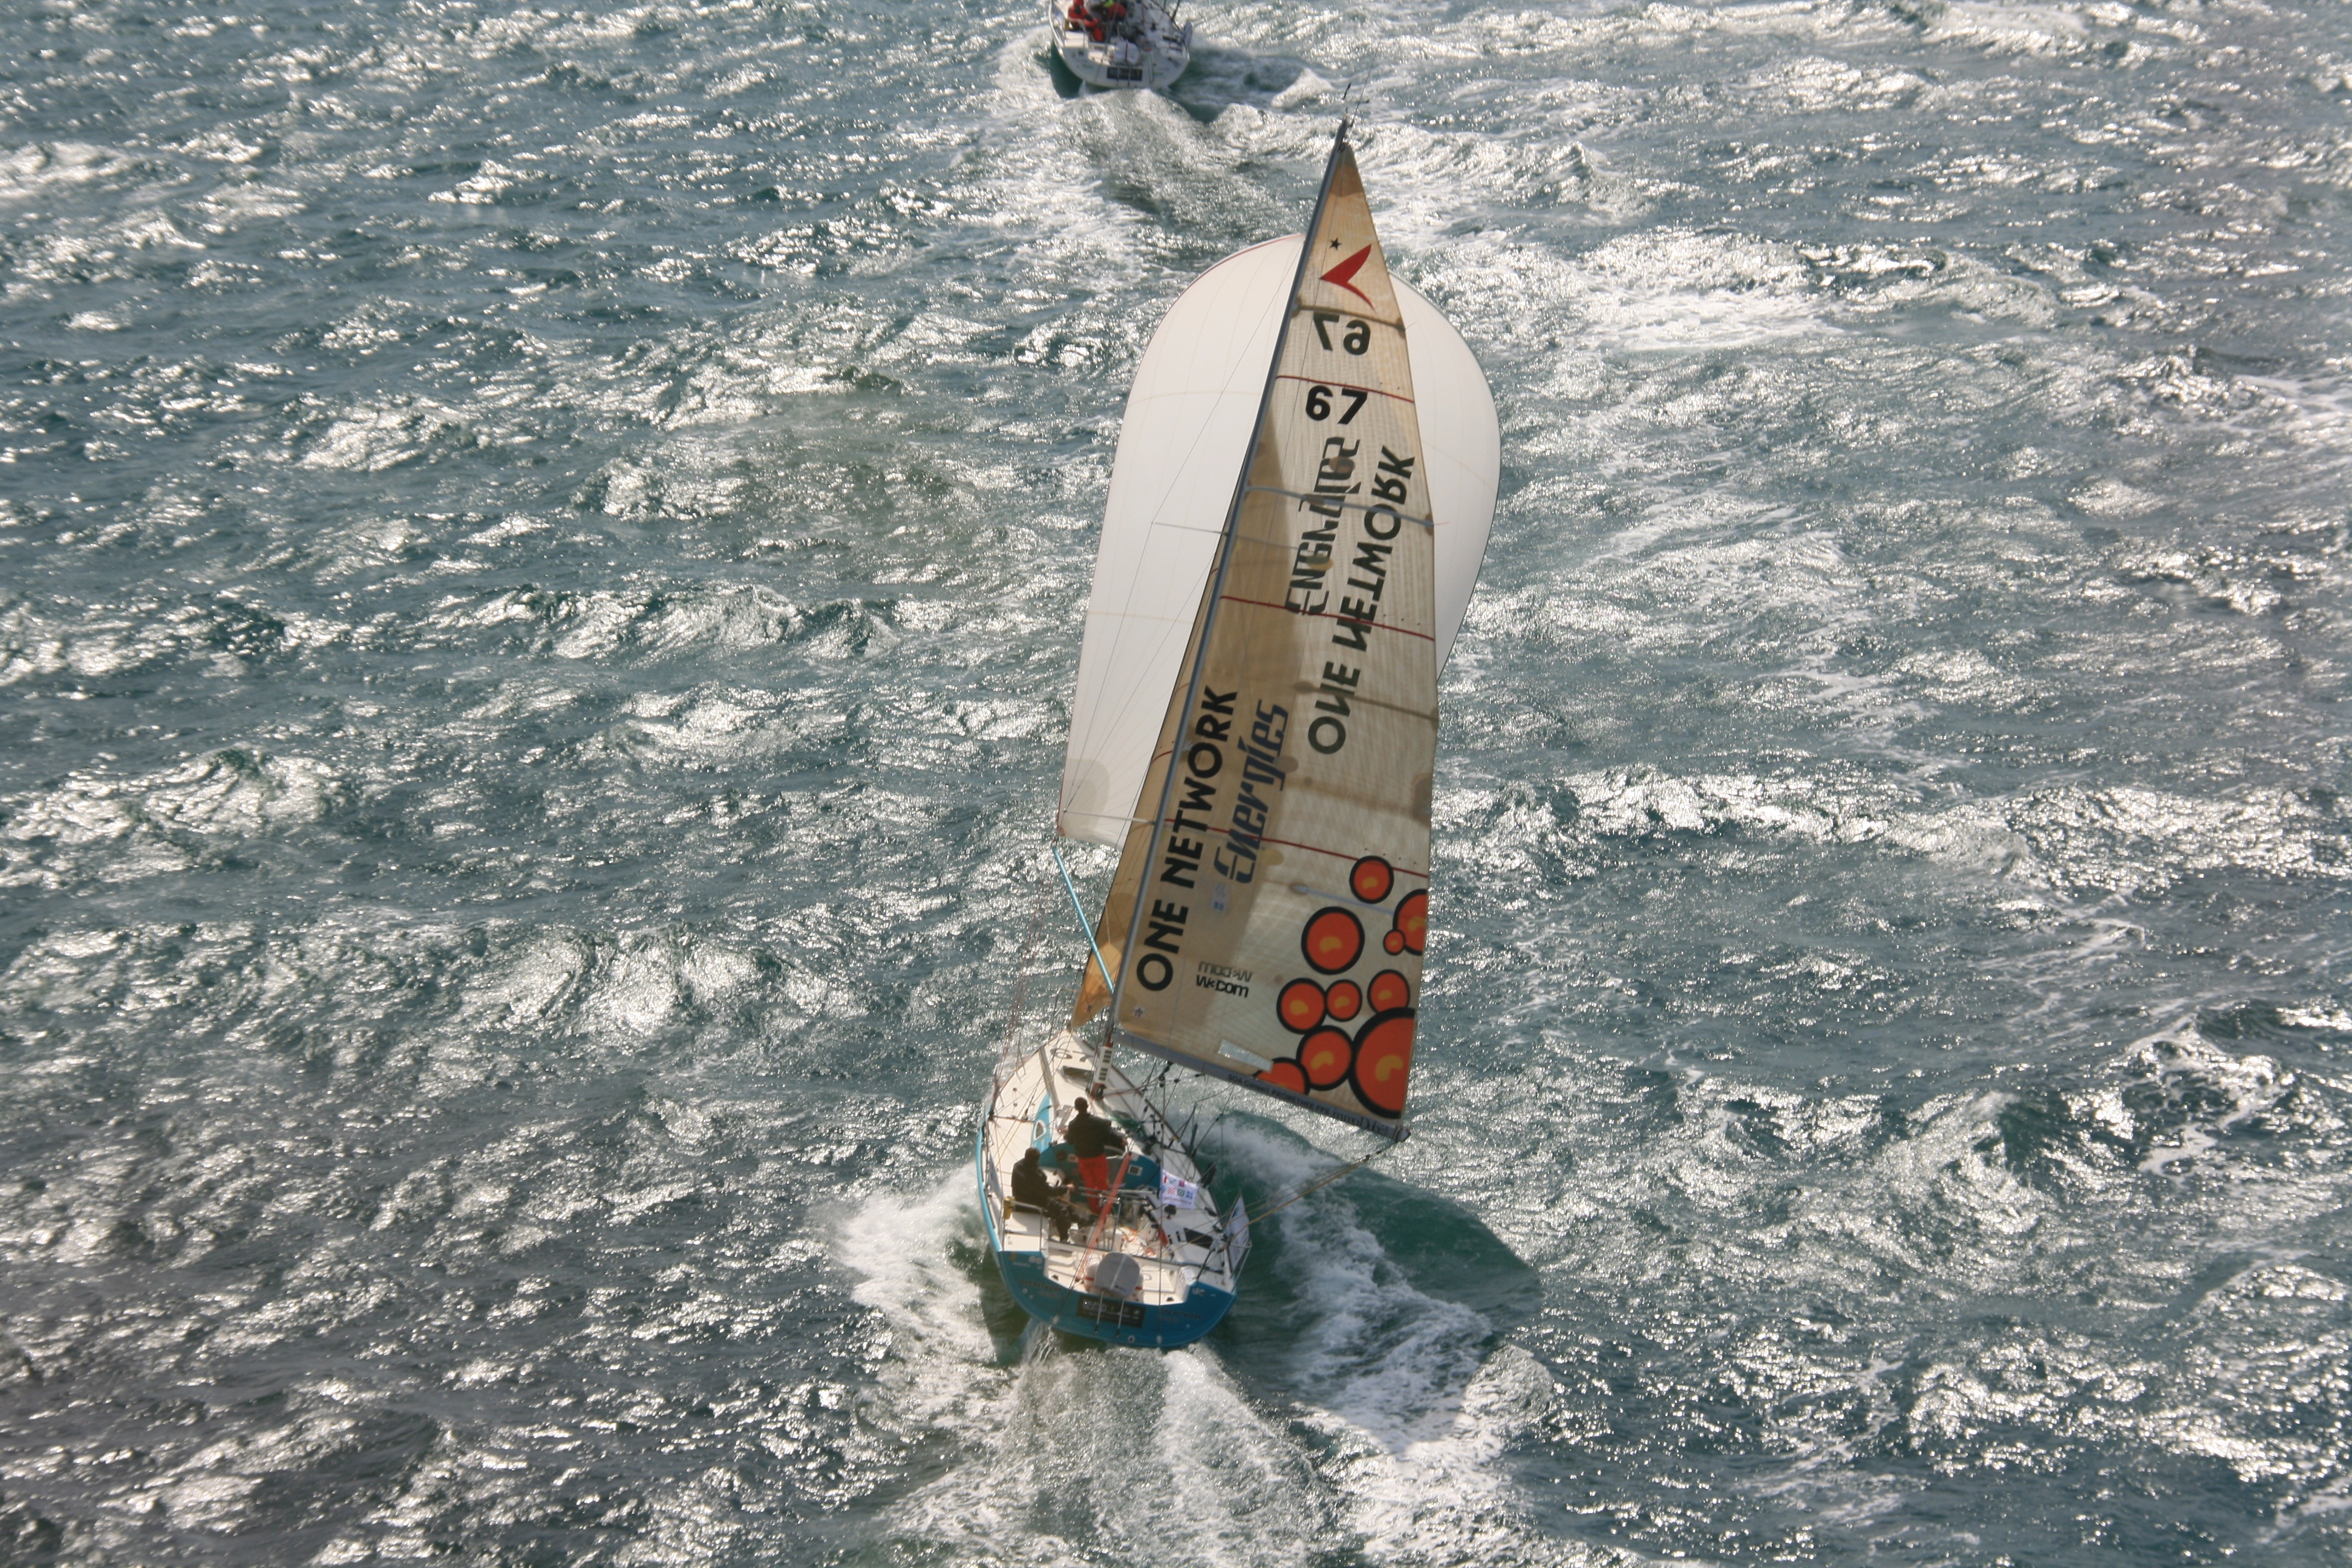
sea, boat, wind, vehicle, sailing, extreme sport, sailboat, sports, boating, windsurfing, sail, regatta, sailing ship, water sport, dinghy, yacht racing, skiff, wind wave, dinghy sailing, keelboat, sailboat racing, figaro